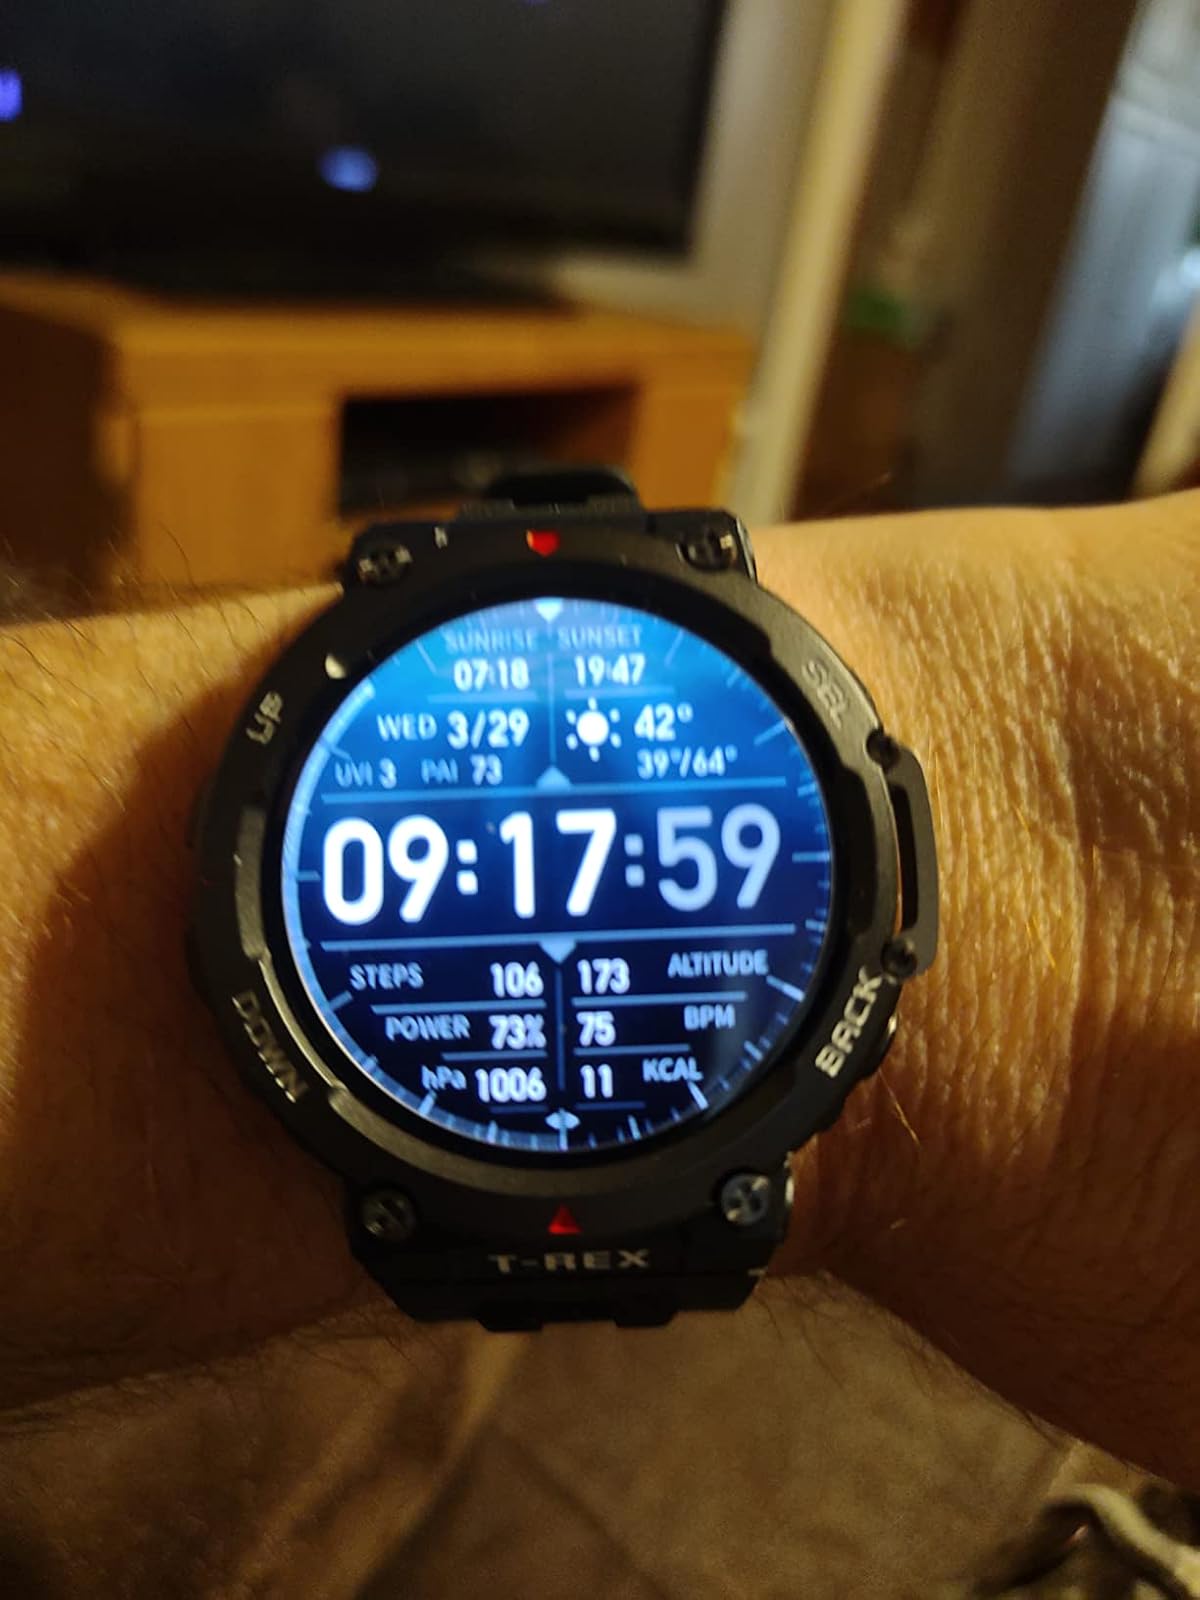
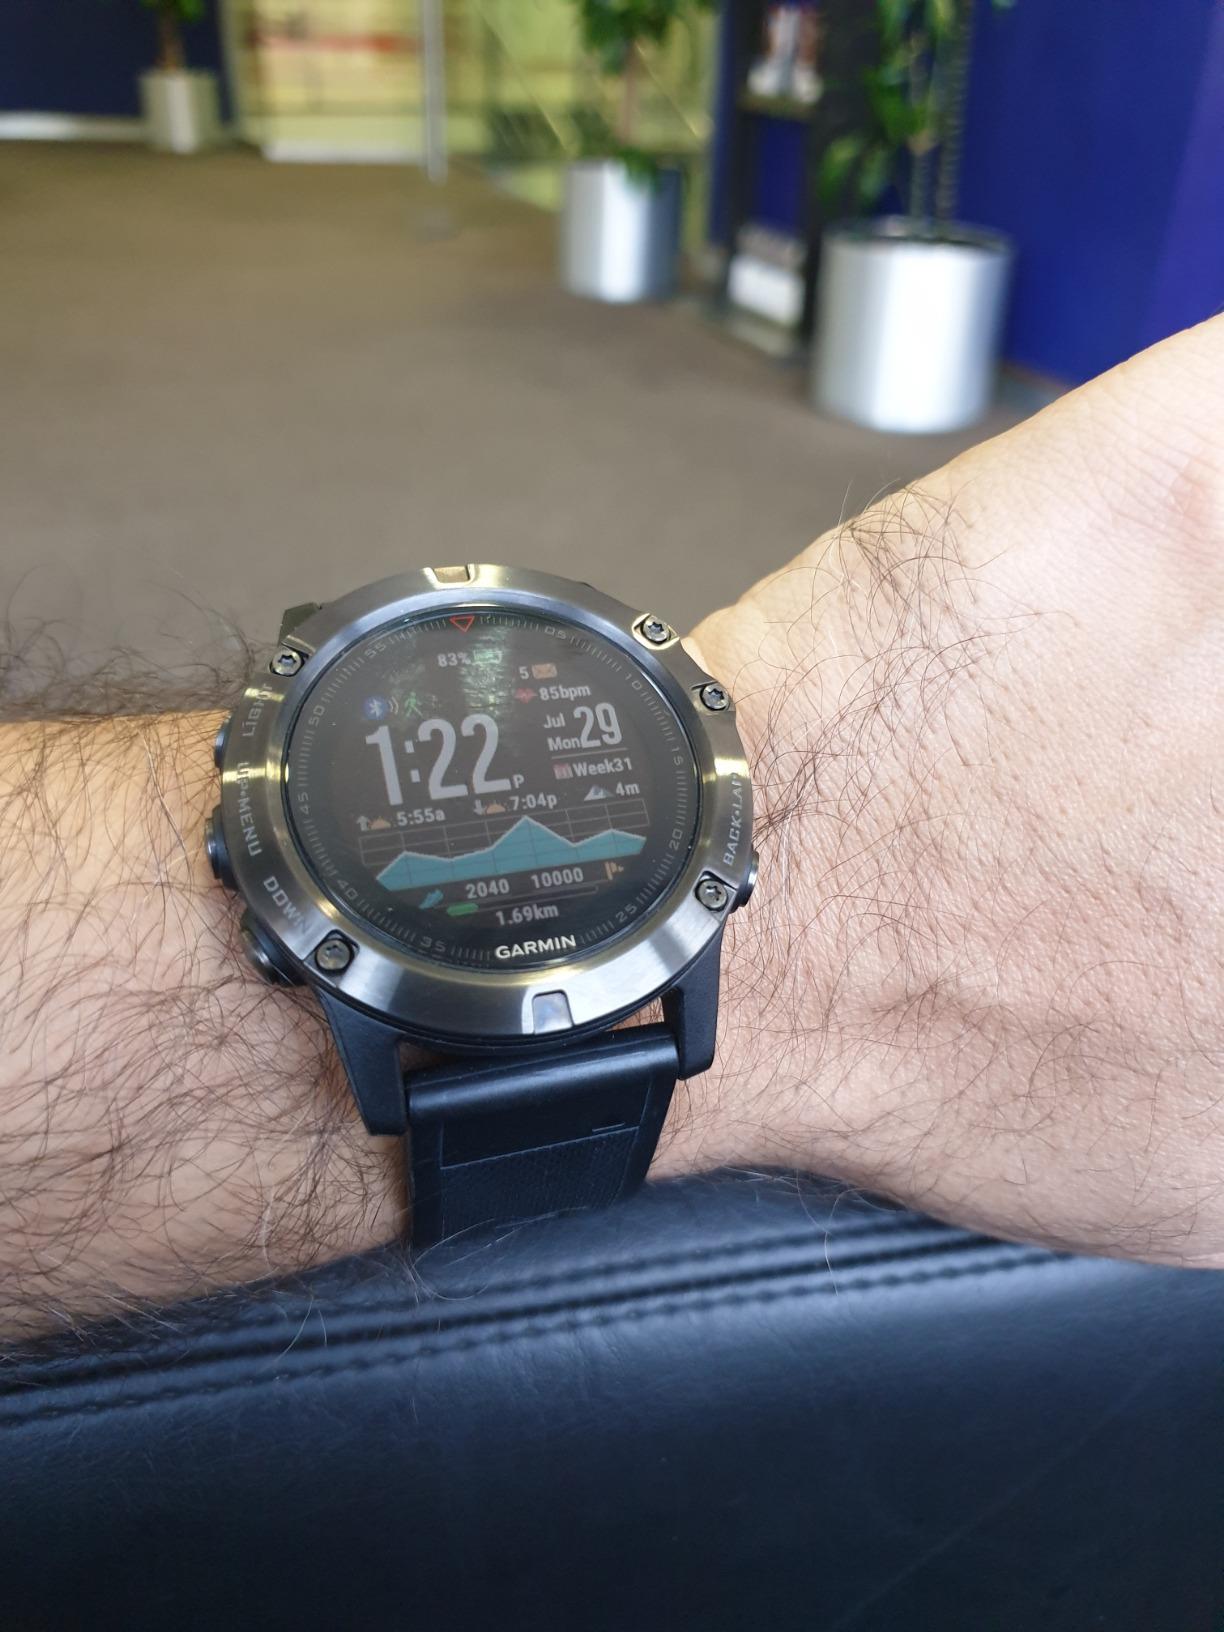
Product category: smartwatch
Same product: no